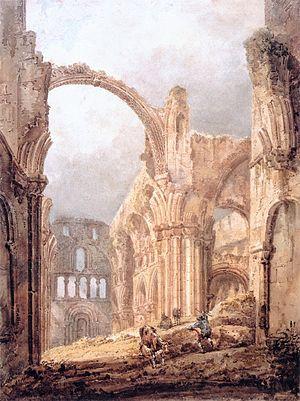
Thomas Girtin est un artiste peintre et aquafortiste anglais qui a joué un rôle majeur en établissant l'aquarelle comme un art reconnu.